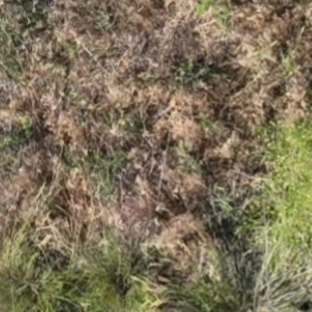
Month: july
Dye color: blue
Dye concentration: low